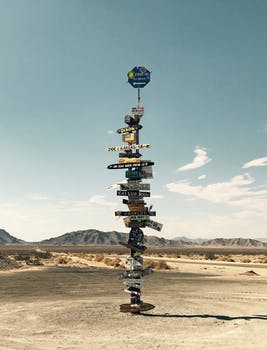
Label: No Watermark